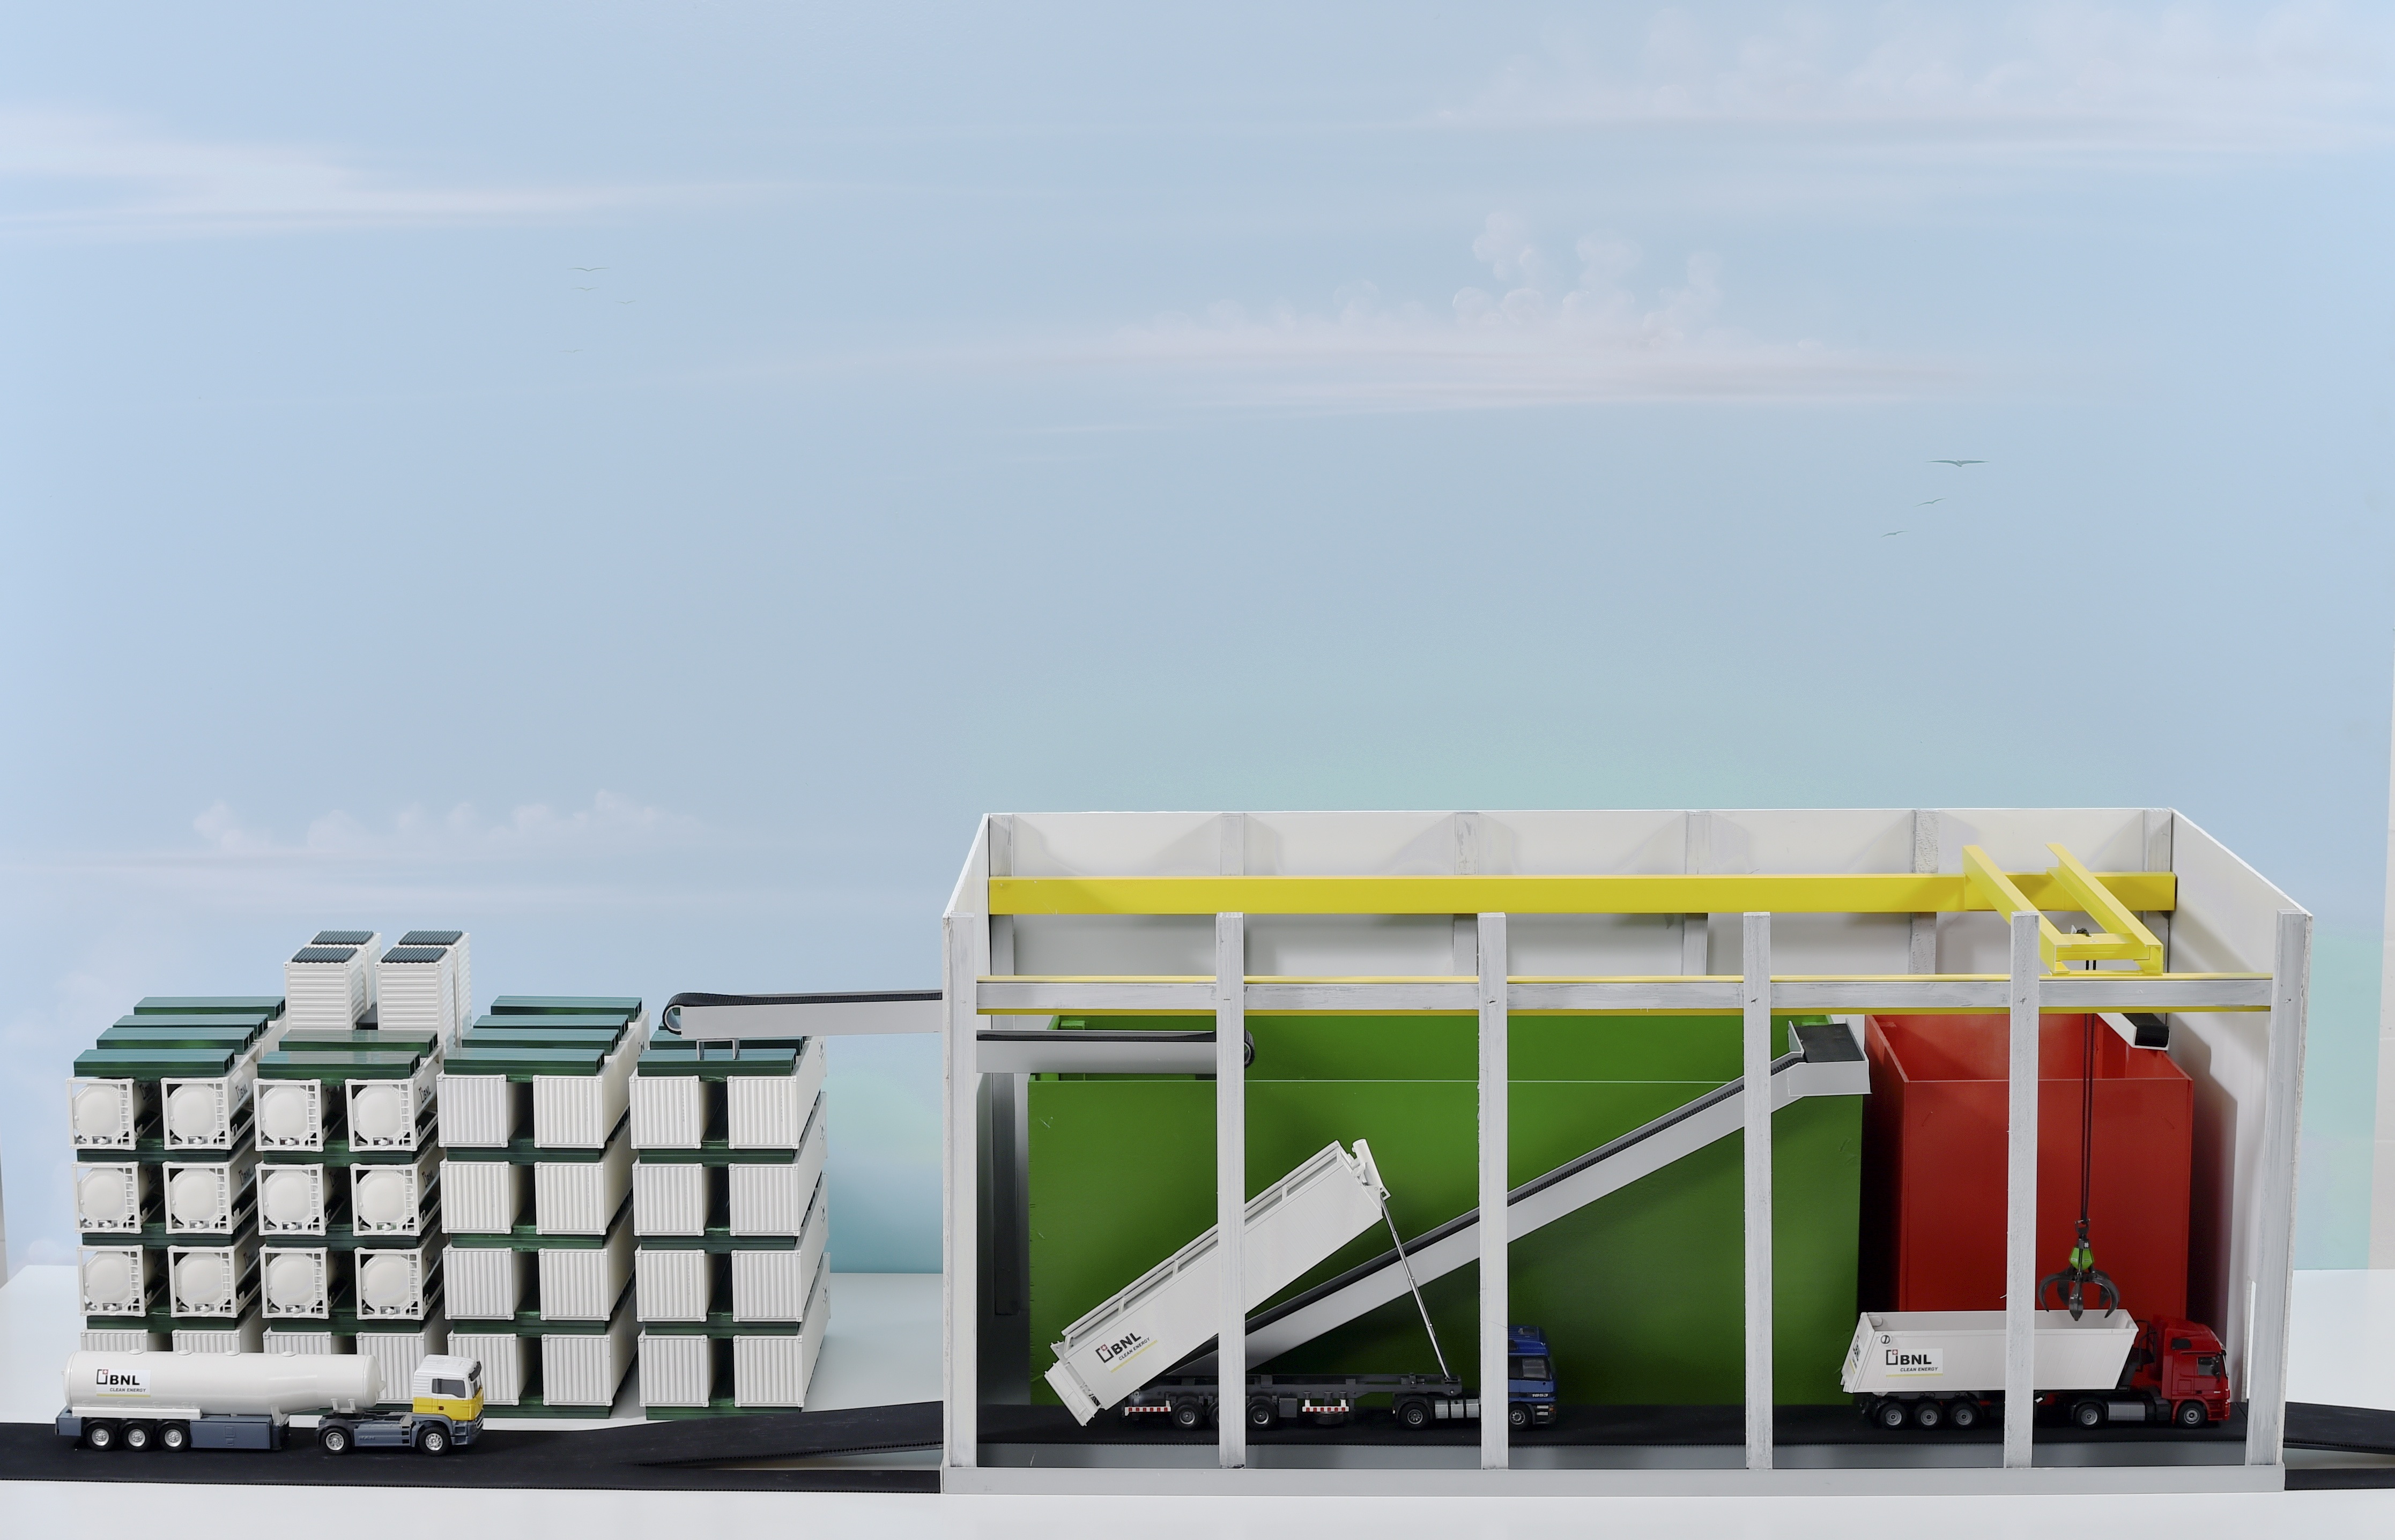
architecture, technology, environment, green, station, clean, facade, industry, electricity, energy, eco, ecology, alternative, product, modular, power, future, elevation, fuel, sustainable, innovation, renewable, biofuel, biomass